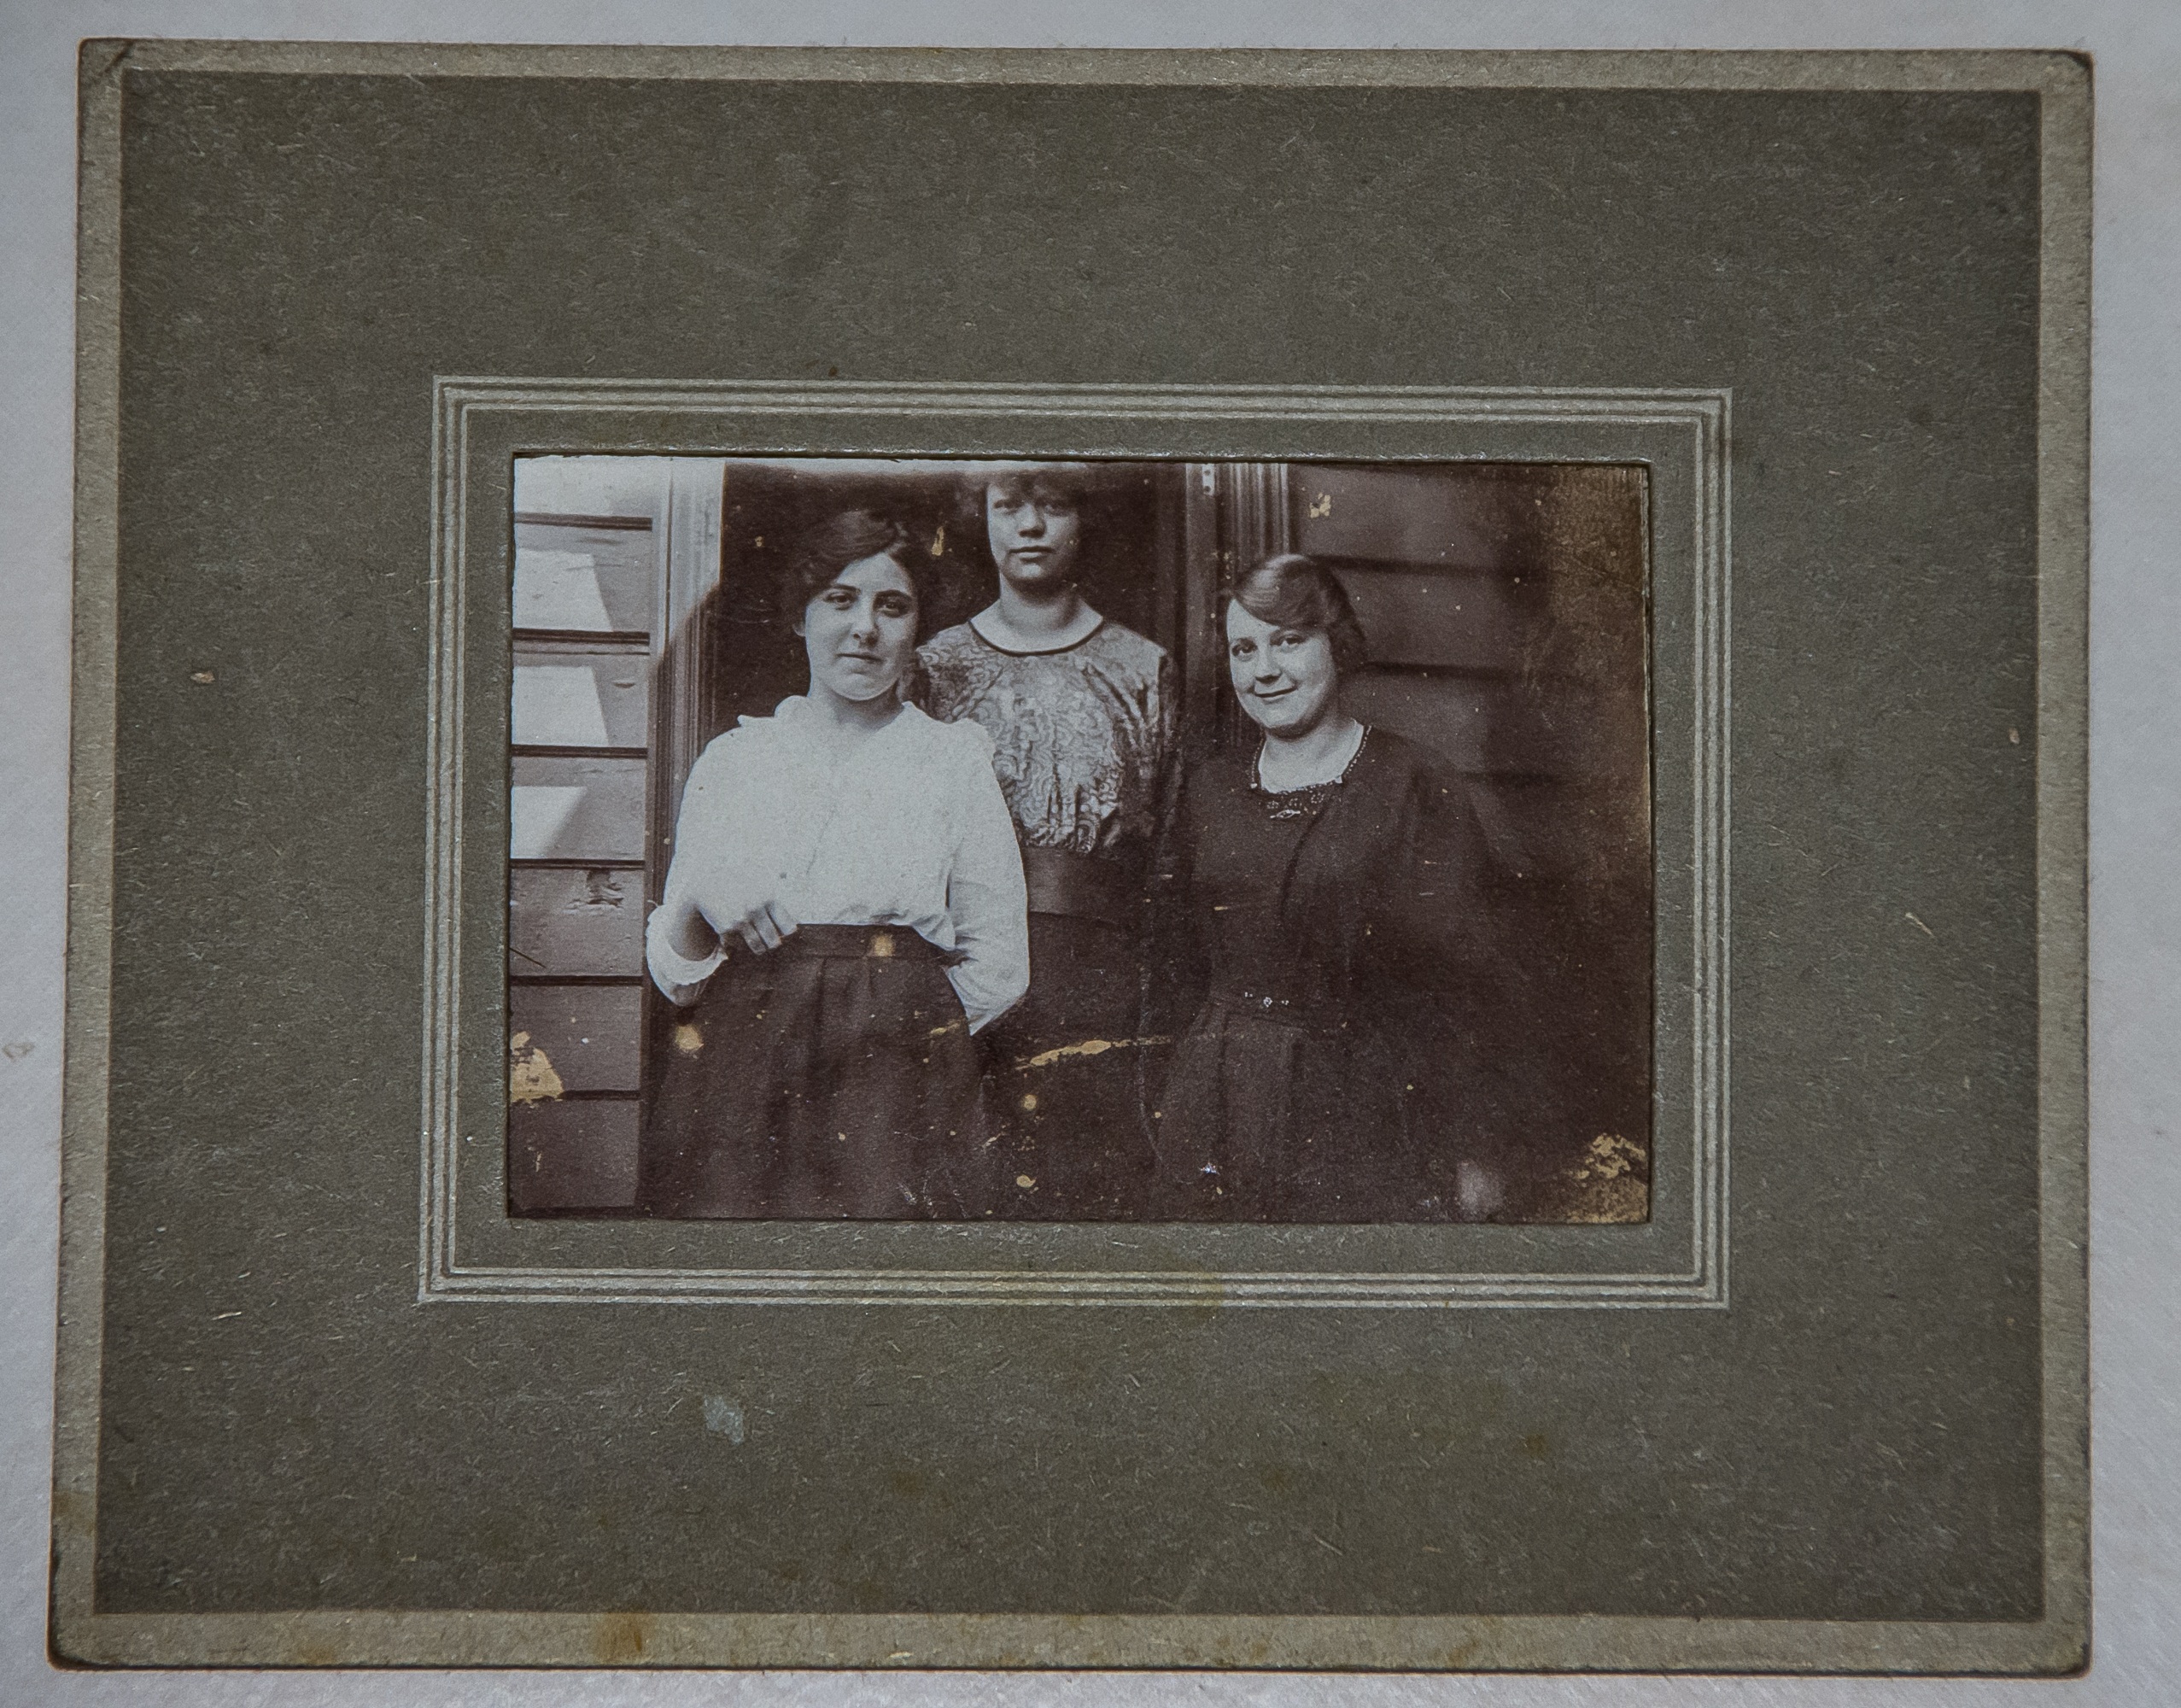
black and white, vintage, female, portrait, young, print, painting, posing, england, art, girls, three, women, photograph, picture frame, image, relief, teens, edwardian, 1900s